Question: Please indicate a possible affordance area of the hit baseball bat that can be used for hitting
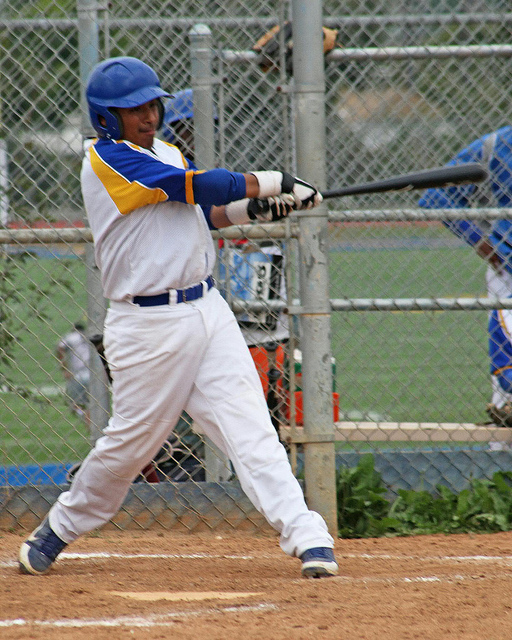
Answer: [407.609, 160.926, 487.609, 191.64]